Joe Strummer

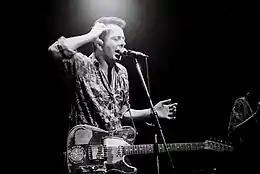
Strummer, backing with the Pogues in Japan

A year later, Strummer worked on several songs for the 1986 film "Sid and Nancy", including "Love Kills" and "Dum Dum Club". Strummer also later worked with Mick Jones and his band Big Audio Dynamite, contributing to the band's second studio album, "No. 10, Upping St." (1986), by co-writing most of the songs as well as producing the album along with Jones.